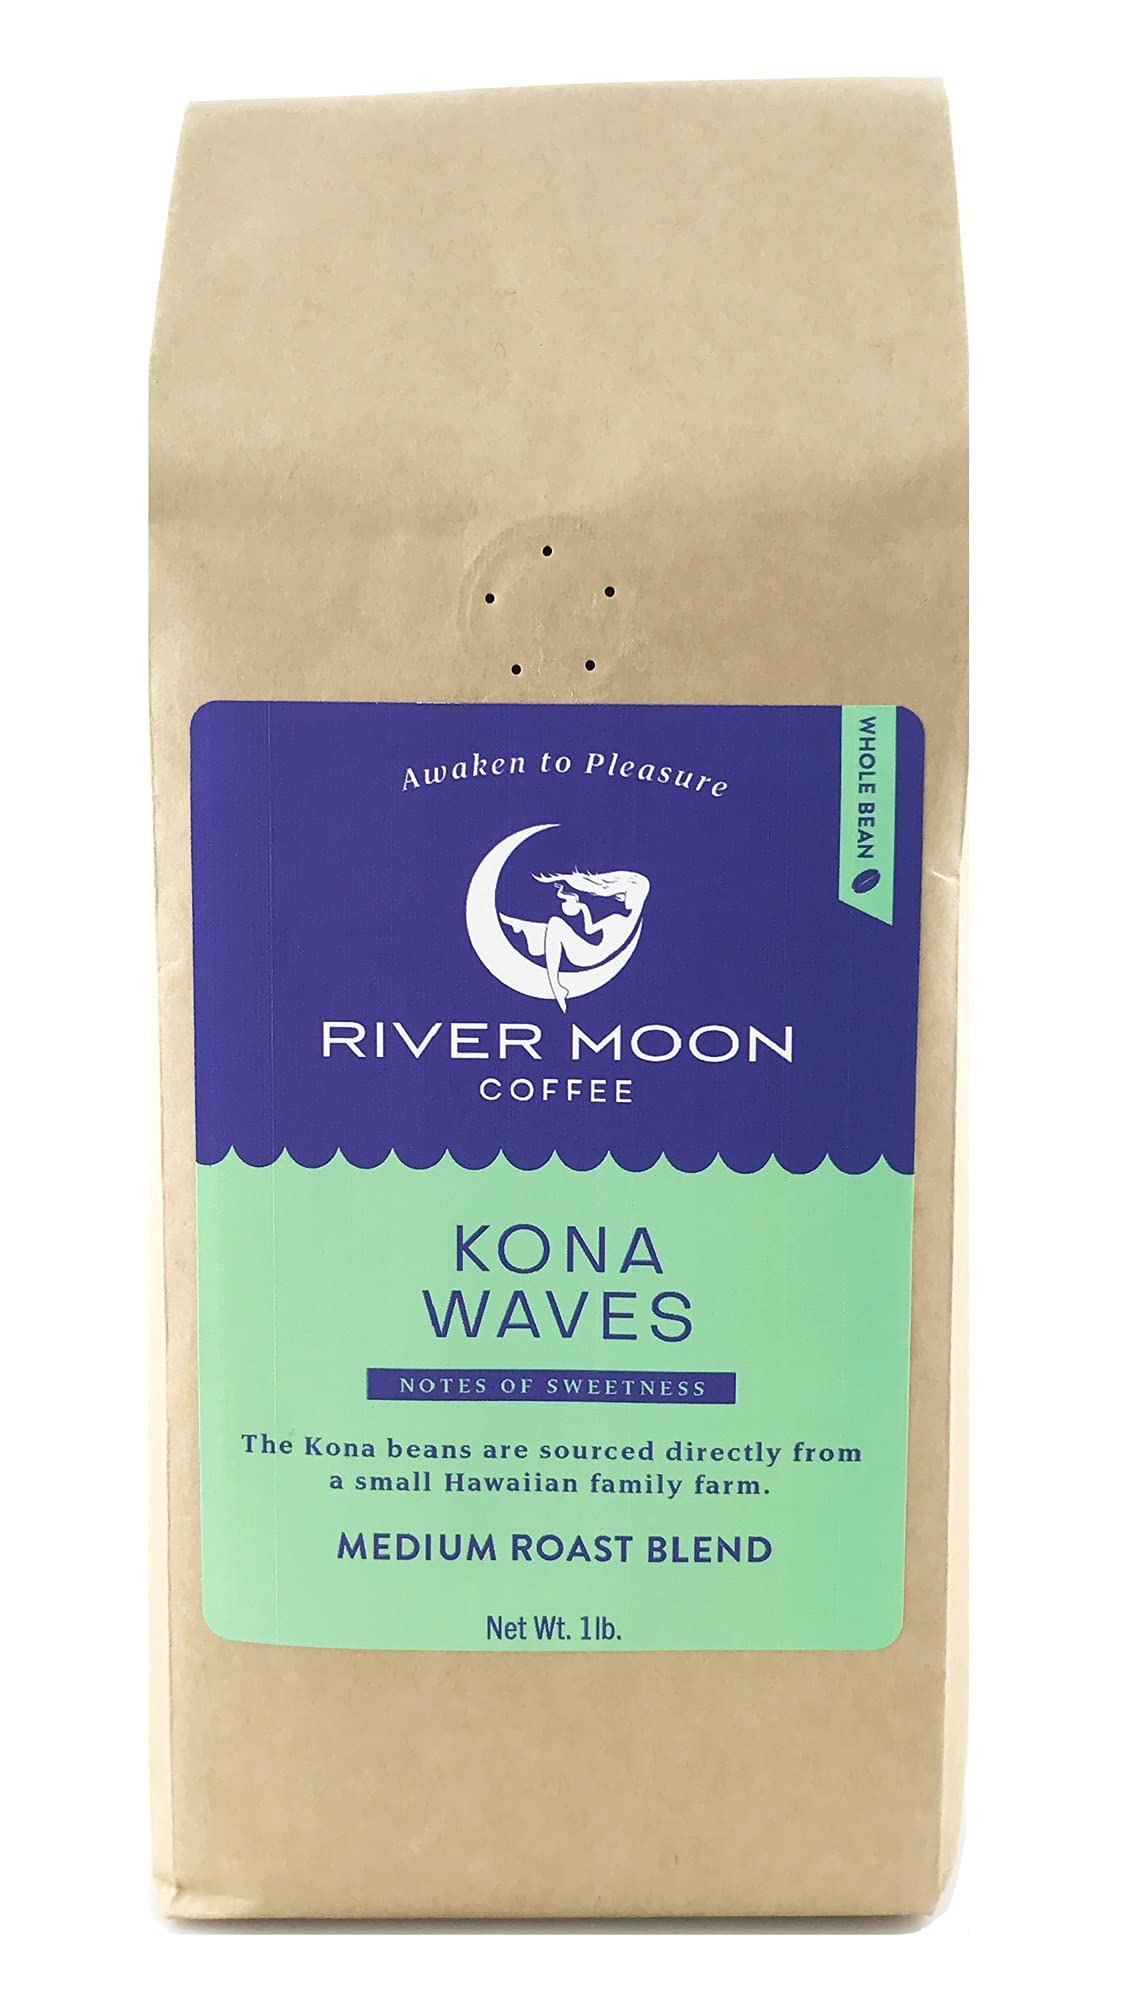
Item Name: Kona Coffee Beans
Value: 1.0
Unit: Count

Price: 21.95